Elise McAbee

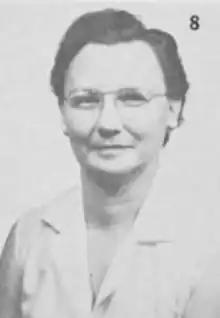
Elise McAbee, from a 1965 publication of the United States Army

Elise McAbee Saunders (July 28, 1920 – May 9, 1991) was an American materials engineer with the United States Army.